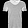
Label: T - shirt / top